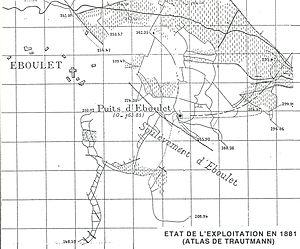
Plan du fond de la mine au puits Notre-Dame.
Le puits Notre-Dame est l'un des principaux puits des houillères de Ronchamp situé au hameau d'Éboulet sur la commune de Champagney, en Haute-Saône, dans l'est de la France. Il est creusé par une compagnie concurrente, la Société des maîtres de forges possédant les mines d’Éboulet, à partir de 1851 avant d'être intégré aux houillères de Ronchamp quinze ans plus tard. Après avoir servi à l'extraction de la houille pendant un demi-siècle, il sert ensuite de puits d'exhaure jusqu’à ce qu'il soit remblayé à la fermeture des houillères en 1958.